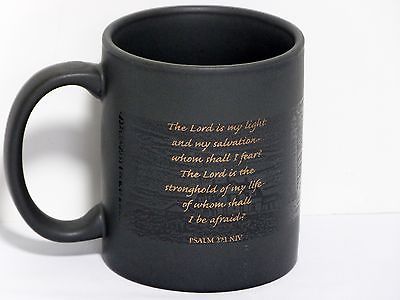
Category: mug